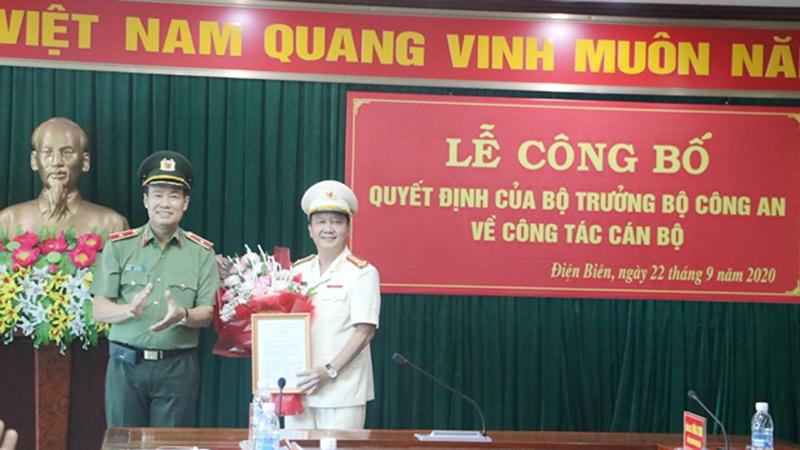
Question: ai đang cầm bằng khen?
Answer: người đàn ông mặc quân phục màu trắng